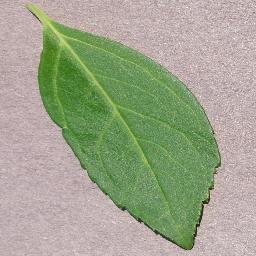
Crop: cherry
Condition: (including_sour)_healthy